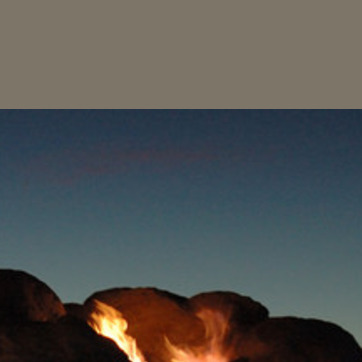
Material: sky